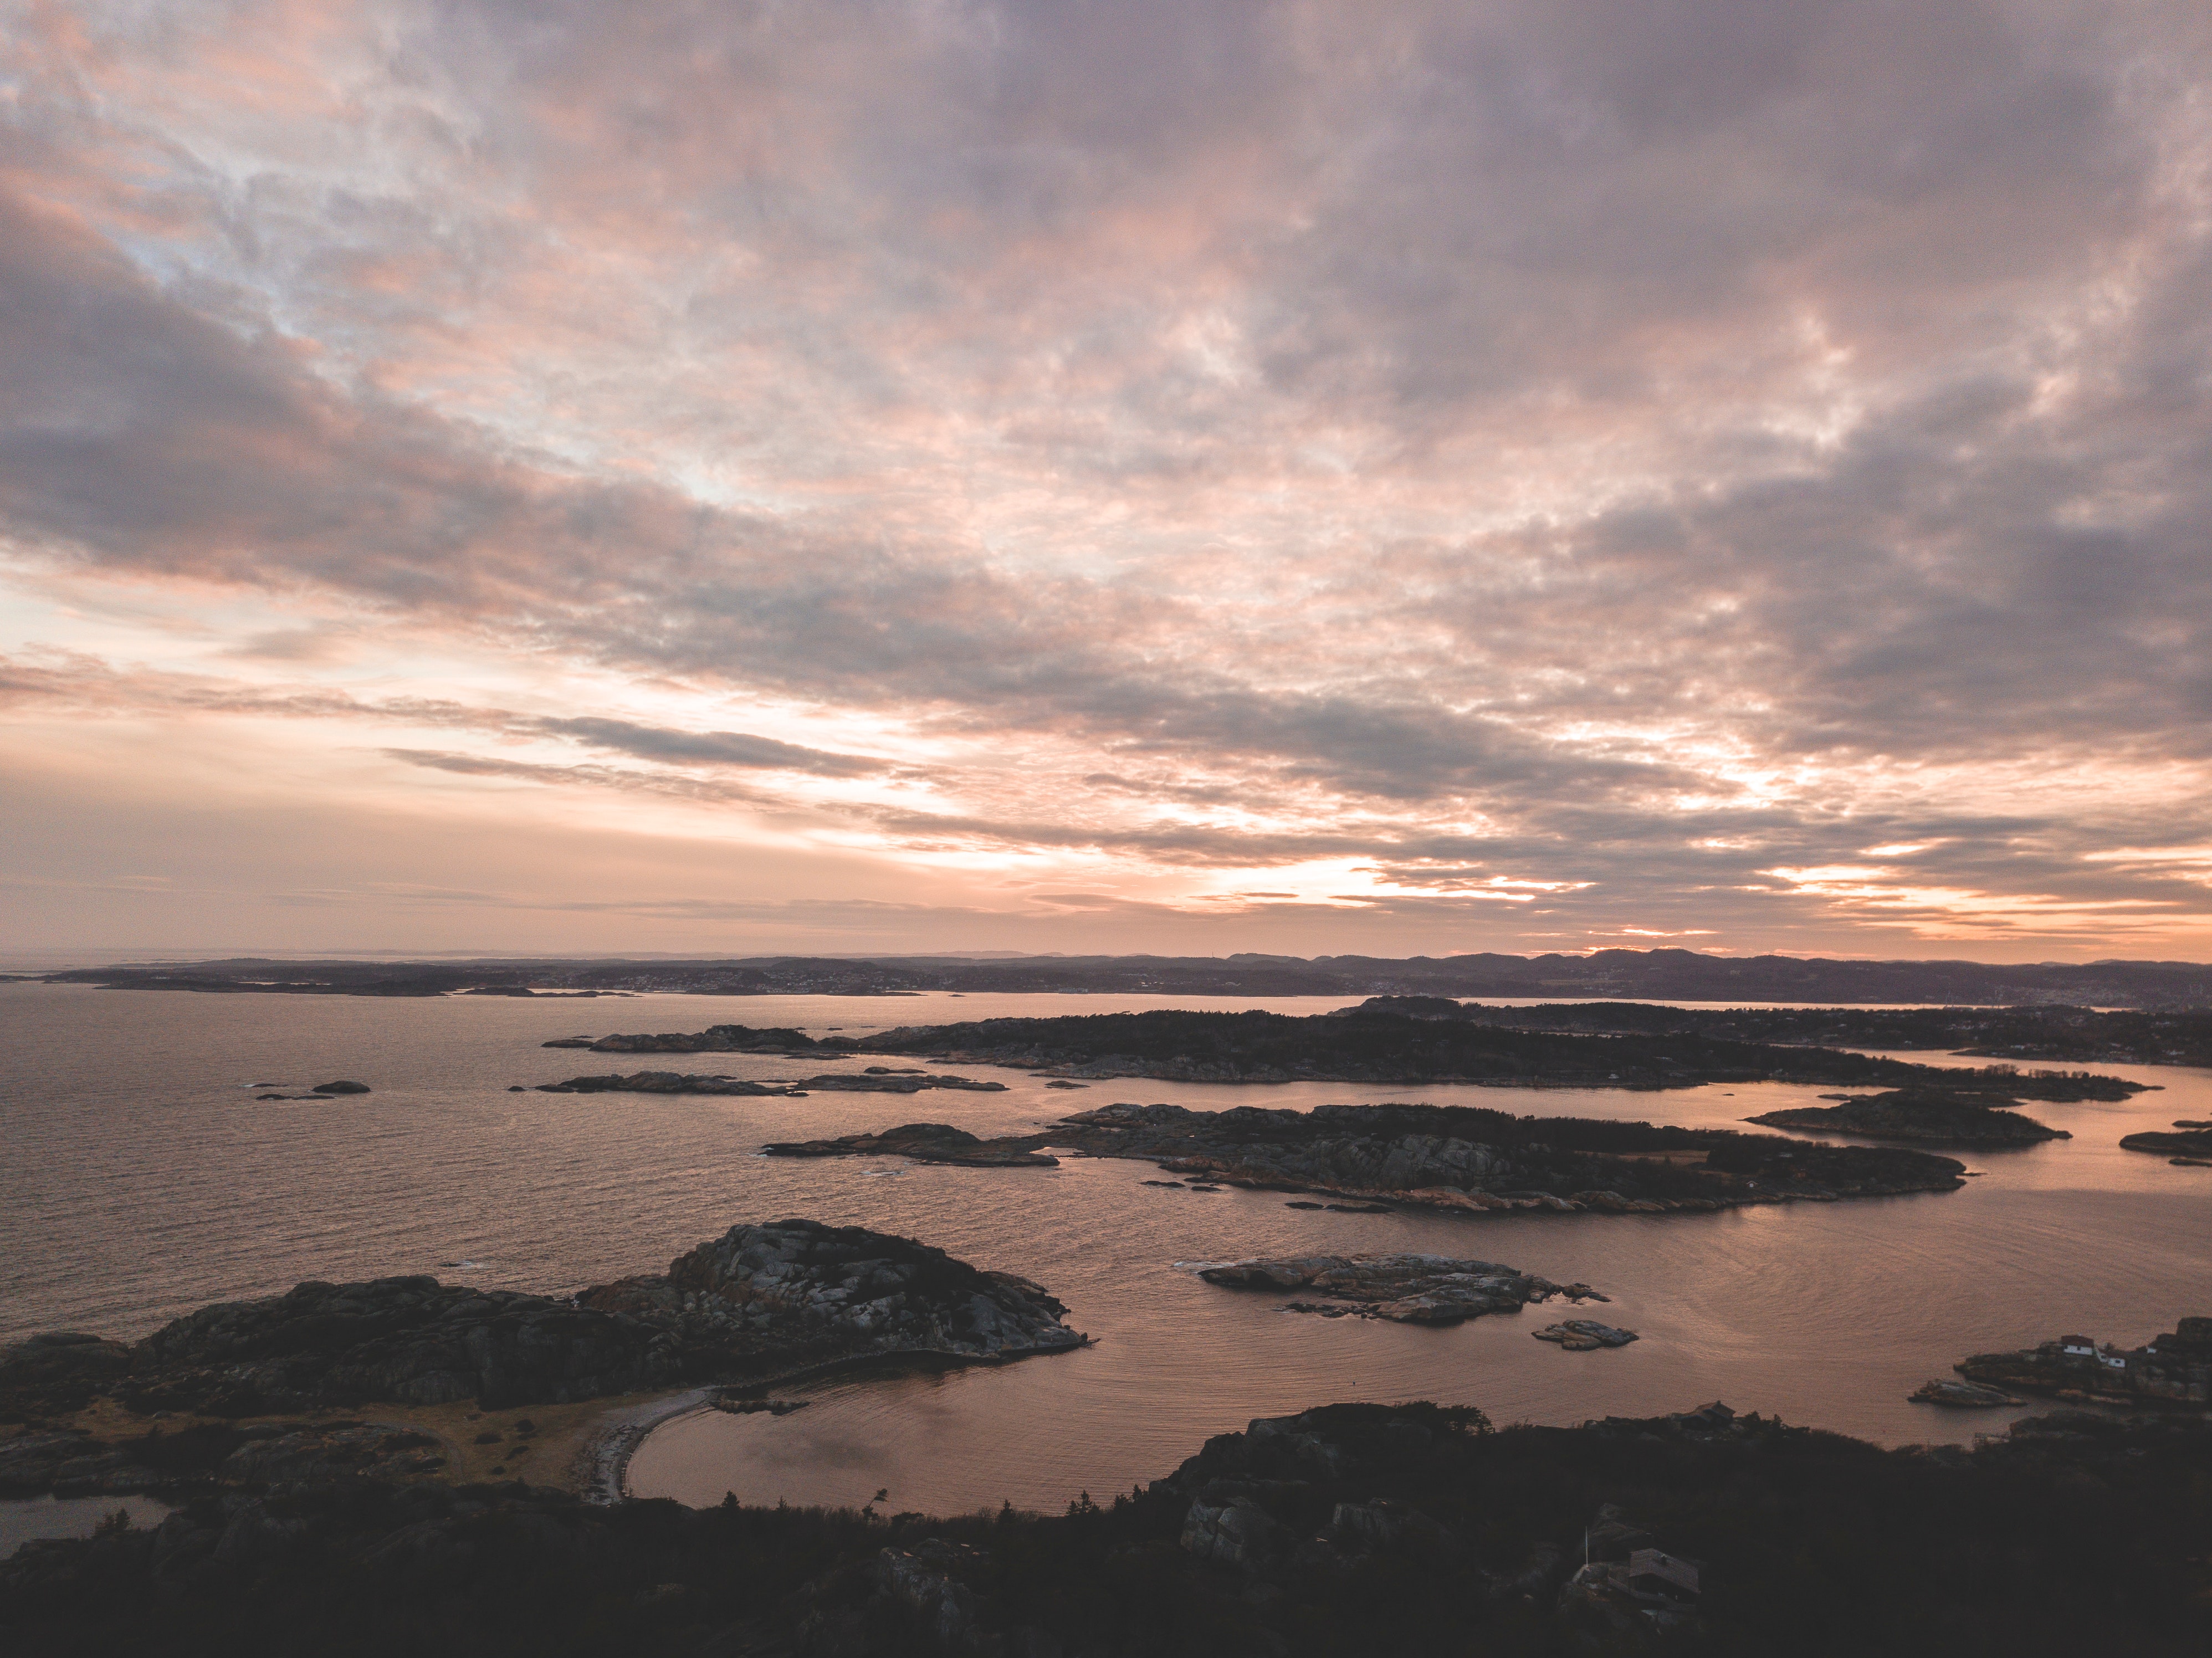
sky, body of water, horizon, cloud, sea, sunset, reflection, water, coast, dusk, evening, atmospheric phenomenon, morning, afterglow, calm, ocean, sunrise, shore, dawn, loch, highland, atmosphere, headland, sound, sunlight, rock, landscape, bay, wave, coastal and oceanic landforms, meteorological phenomenon, beach, lake, cumulus, inlet, estuary, bank, tide pool, tide, wind wave, hill